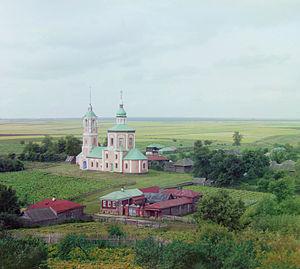
L'église Saints-Boris-et-Gleb est un édifice religieux de l'Église orthodoxe situé à Souzdal sur la rive droite de la rivière Kamenka. Elle a été construite à la fin du XVIIᵉ siècle, début du XVIIIᵉ siècle, et se trouve près du musée d'architecture en bois de la petite ville de Souzdal. Elle fait partie des huit monuments de Vladimir et de Souzdal qui sont inscrits au patrimoine mondial.